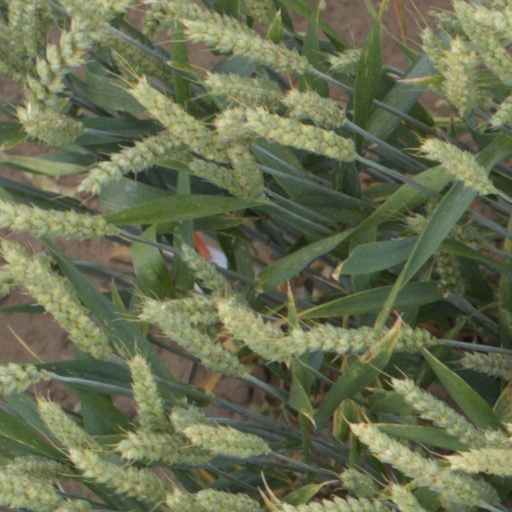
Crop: wheat